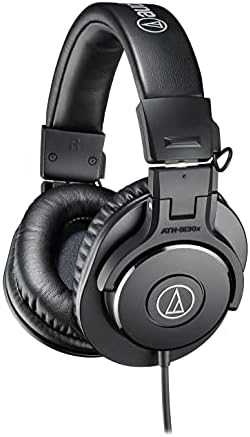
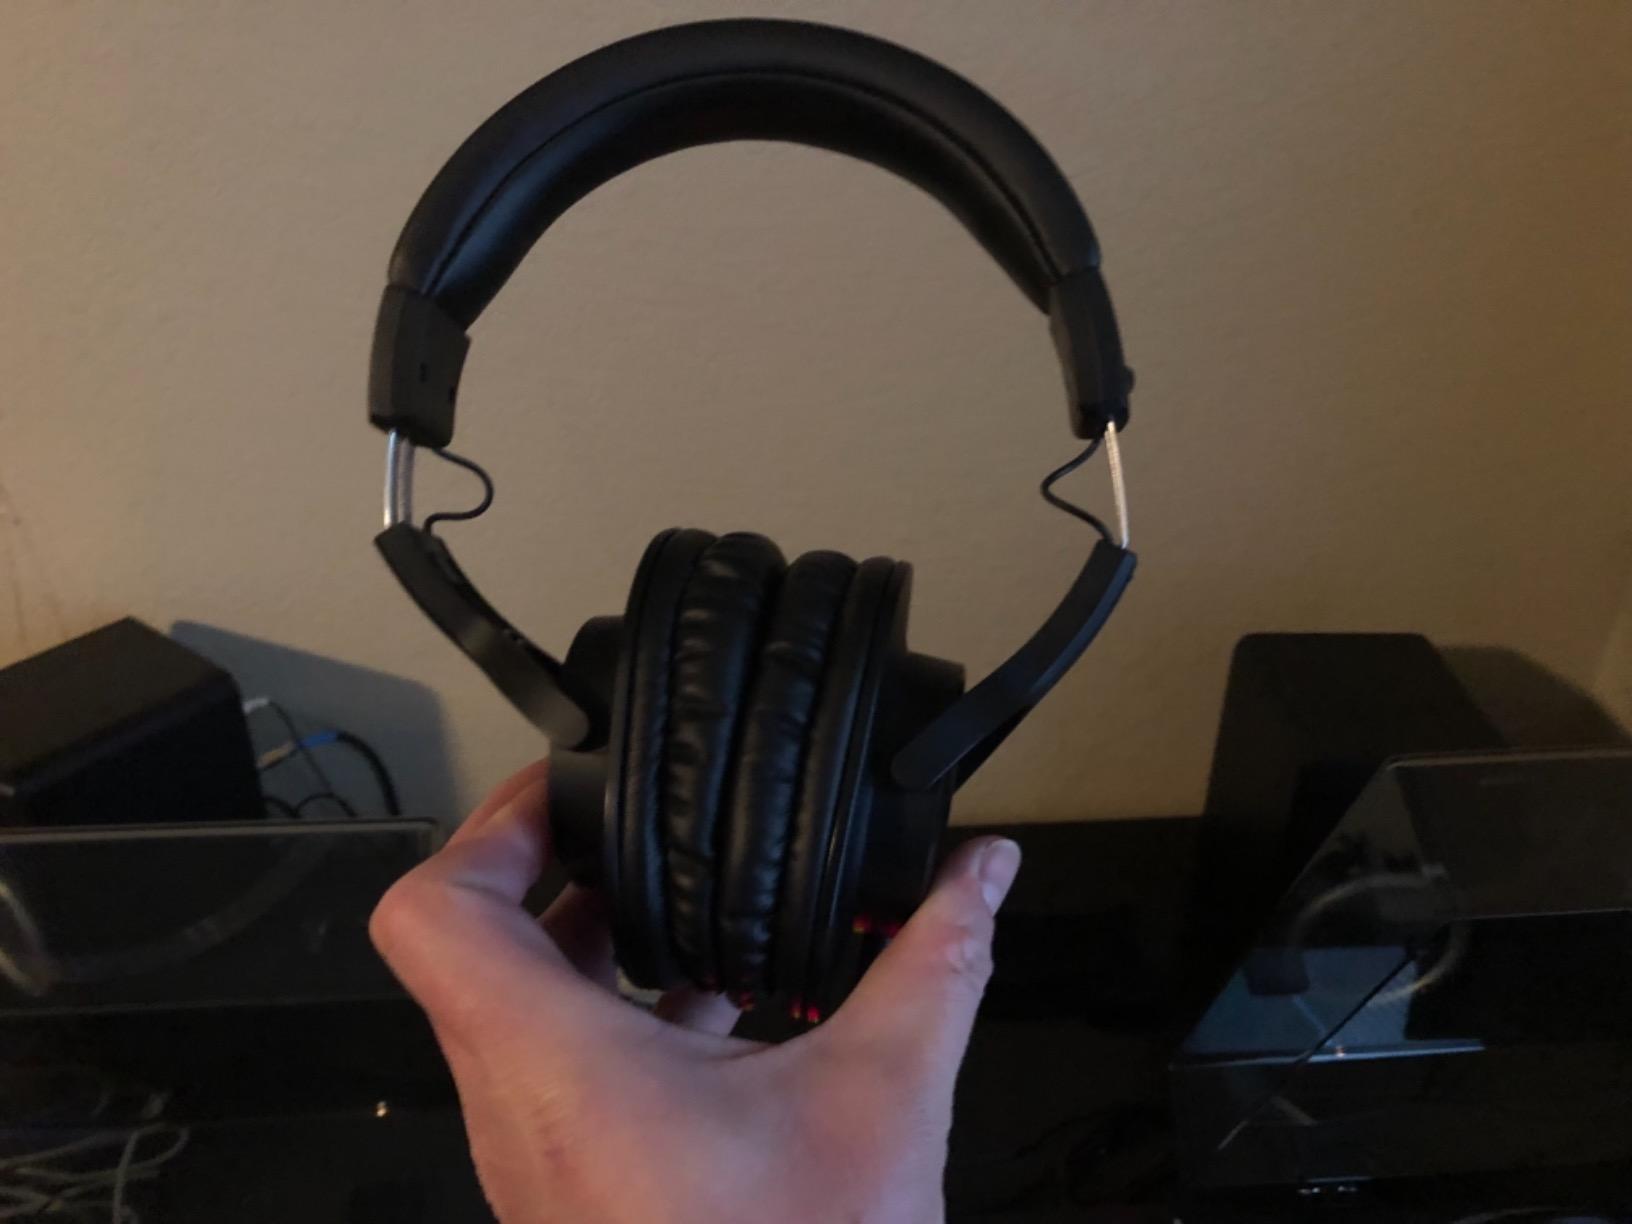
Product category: headphones
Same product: no